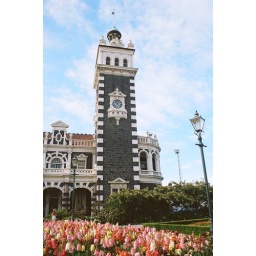
The exterior of the Dunedin train station, supposedly the most photographed building in NZ.